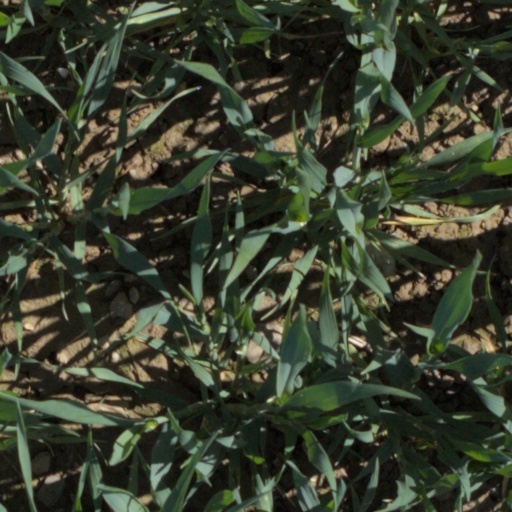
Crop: wheat